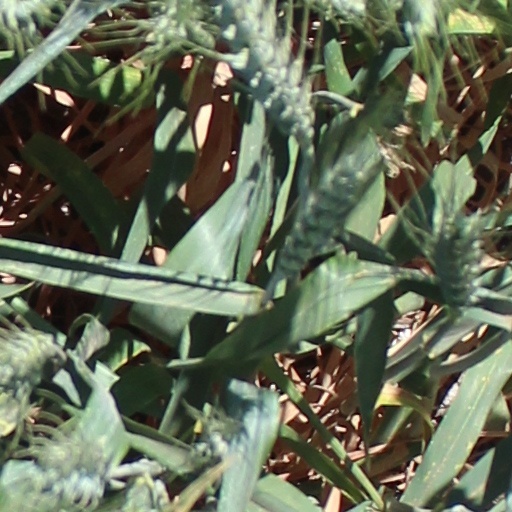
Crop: wheat